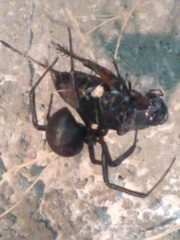
Species: Lactrodectus_hesperus